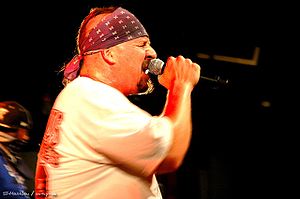
Suicidal Tendencies
Forsangeren Mike Muir under en koncert i 2008
Suicidal Tendencies er et punk/heavy metal-band fra USA. Mange mener at bandet de var blandt de første til at blandede hardcore punk og thrash metal med deres debutalbum i 1983. Albummet menes at have visket skillelinjen ud mellem de to genrer.